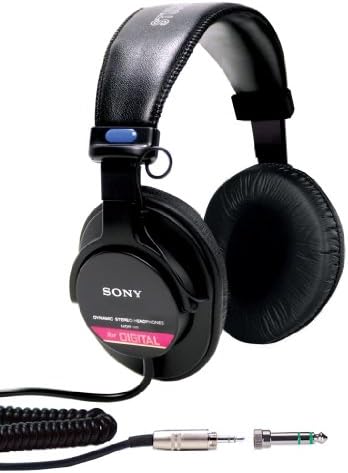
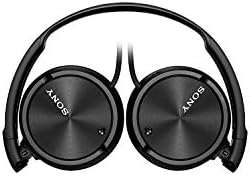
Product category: headphones
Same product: no